World Football League

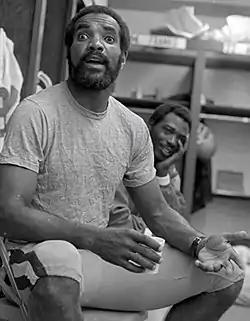
Running back Calvin Hill played for The Hawaiians in 1975.

The NFL took notice, as did their players when they were approached to jump leagues. The Oakland Raiders nearly lost both their quarterbacks. Ken Stabler signed with the Birmingham Americans, and Daryle Lamonica penned a contract to play for the Southern California Sun starting in 1975. John Wilbur left the Over-the-Hill Gang as a Washington Redskin to invest, coach special teams, and play for the Hawaiians. The Dallas Cowboys also took roster hits when WFL teams in Hawaii and Houston signed running back Calvin Hill and quarterback Craig Morton respectively. The Hawaiians also signed Minnesota Vikings Pro Bowl WR John Gilliam and San Francisco 49ers All-Pro TE Ted Kwalick; however, Gilliam ended up with the Chicago Winds and Kwalick signed with the Philadelphia Bell prior to the 1975 season.